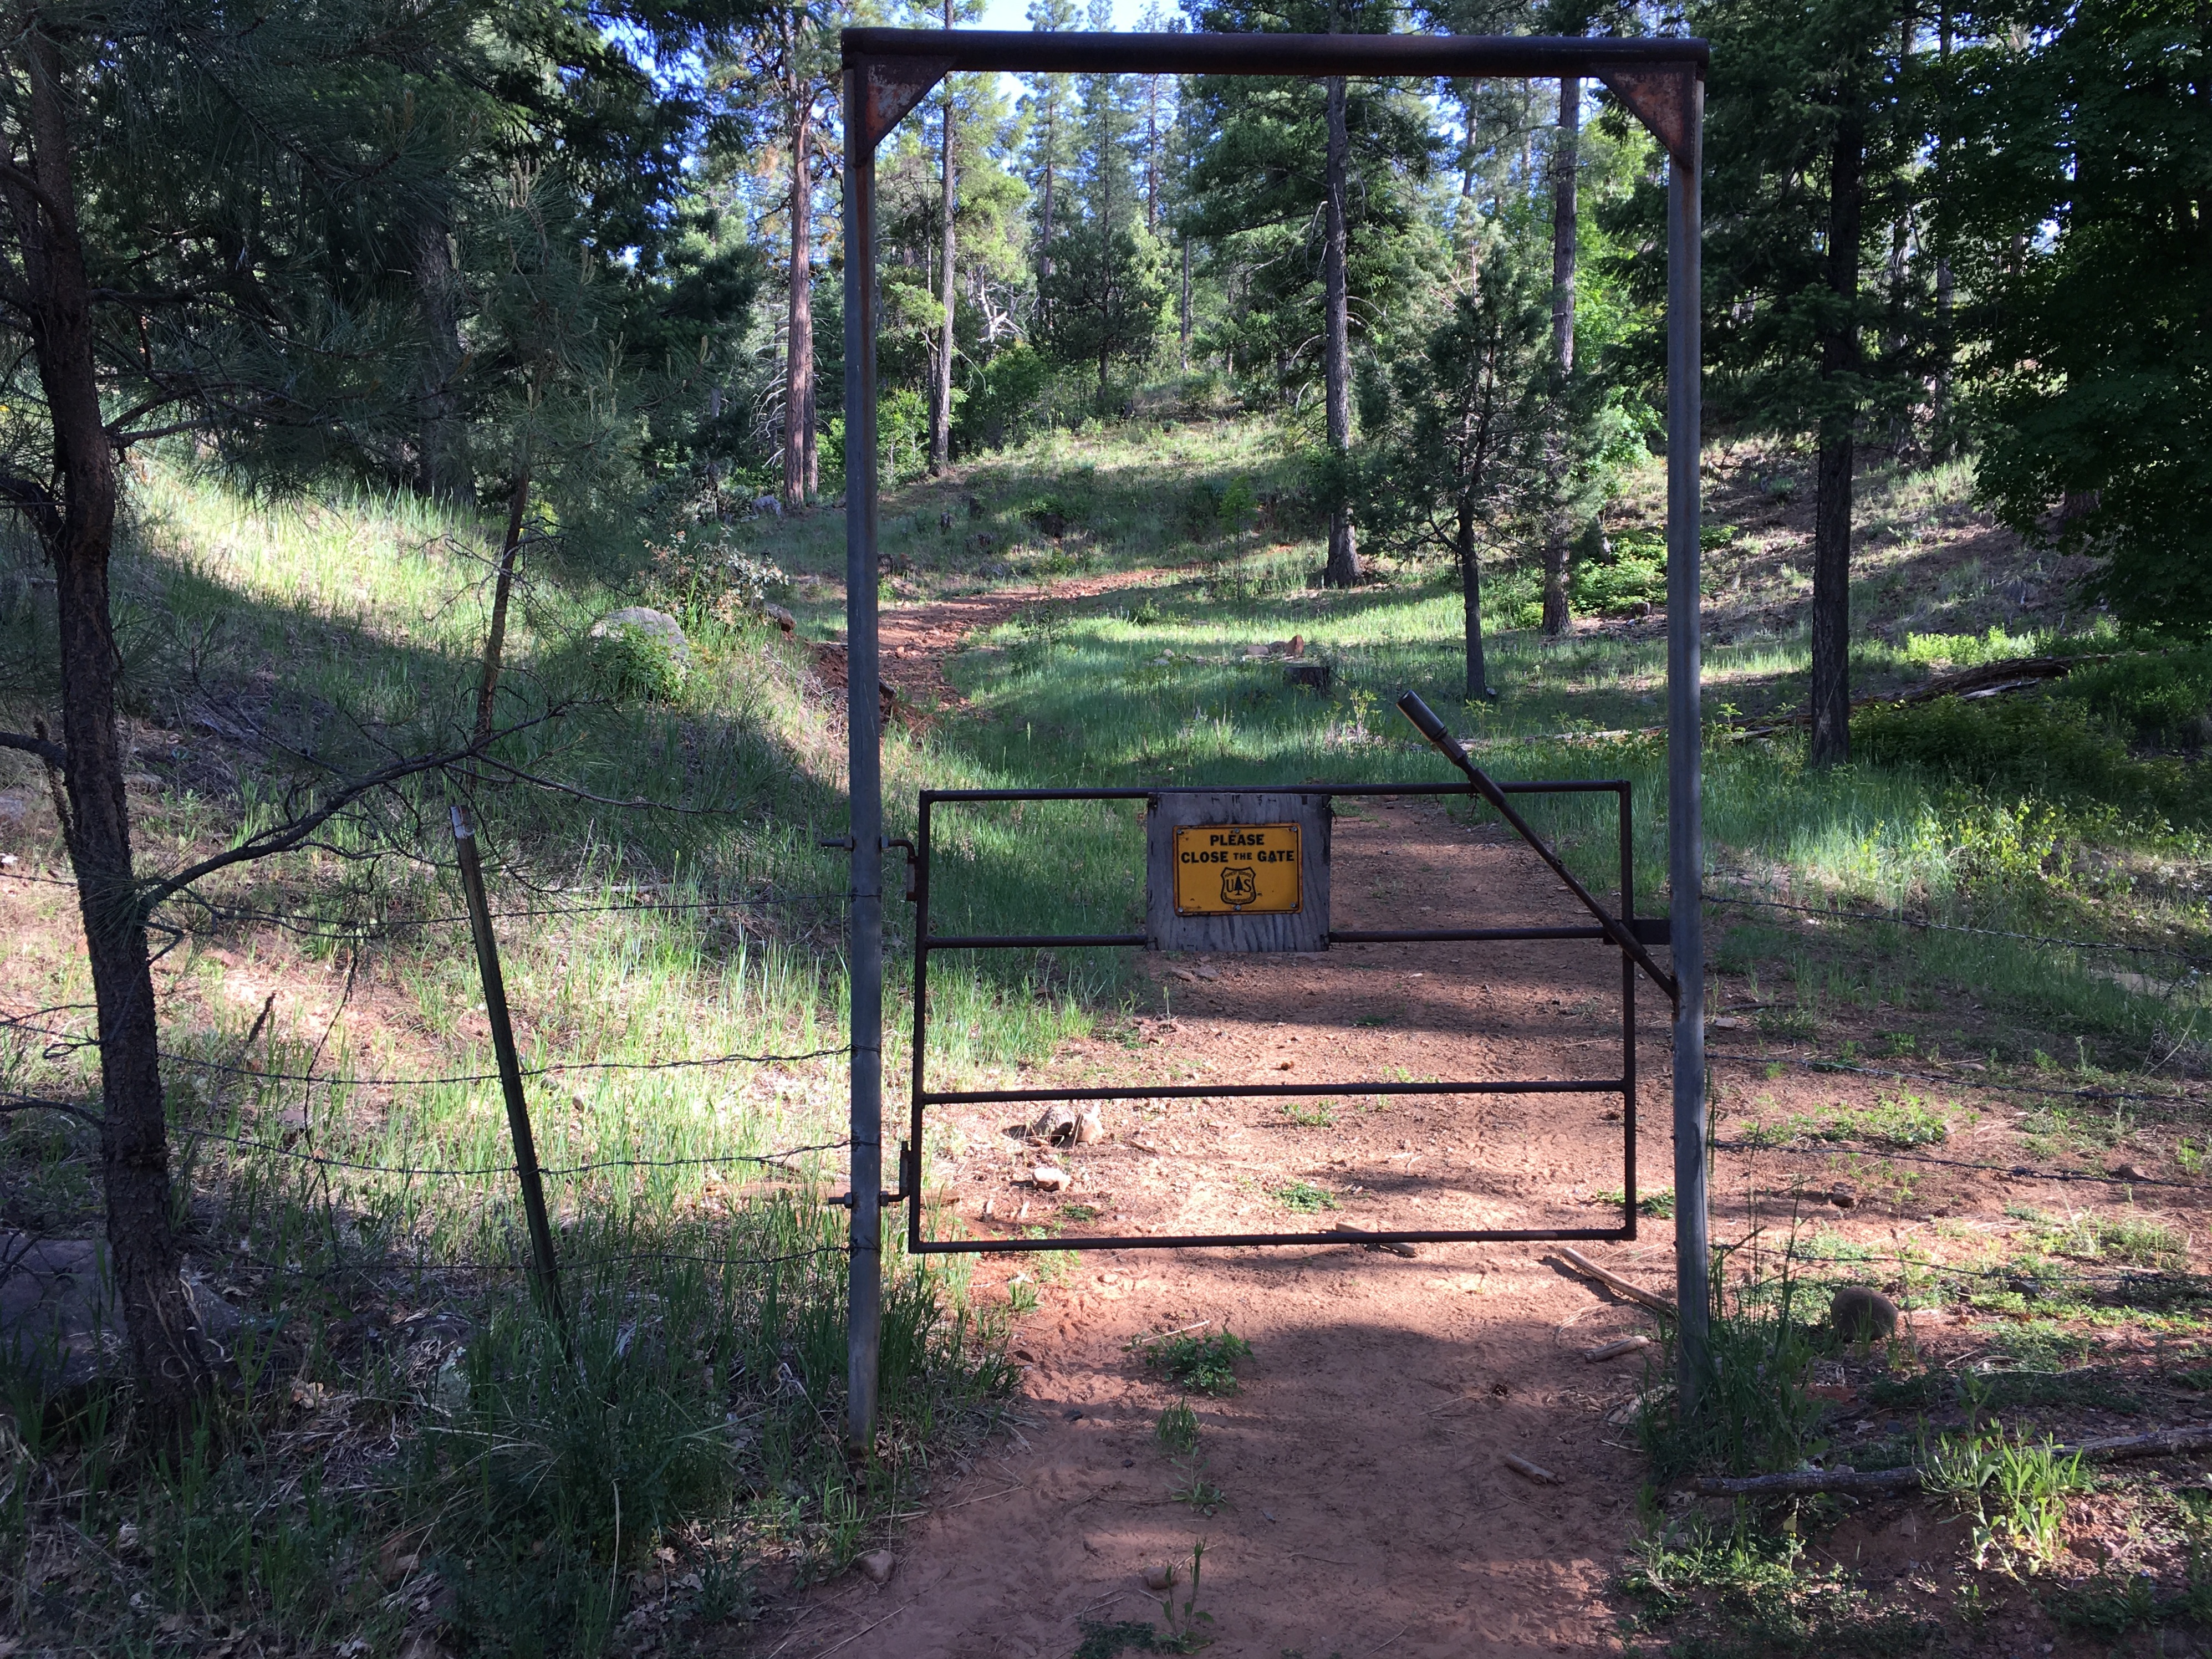
forest, trail, woodland, 2016366, rural area, outdoor structure